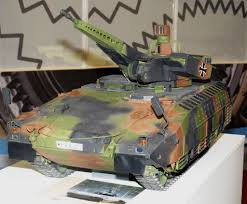
Label: BMP